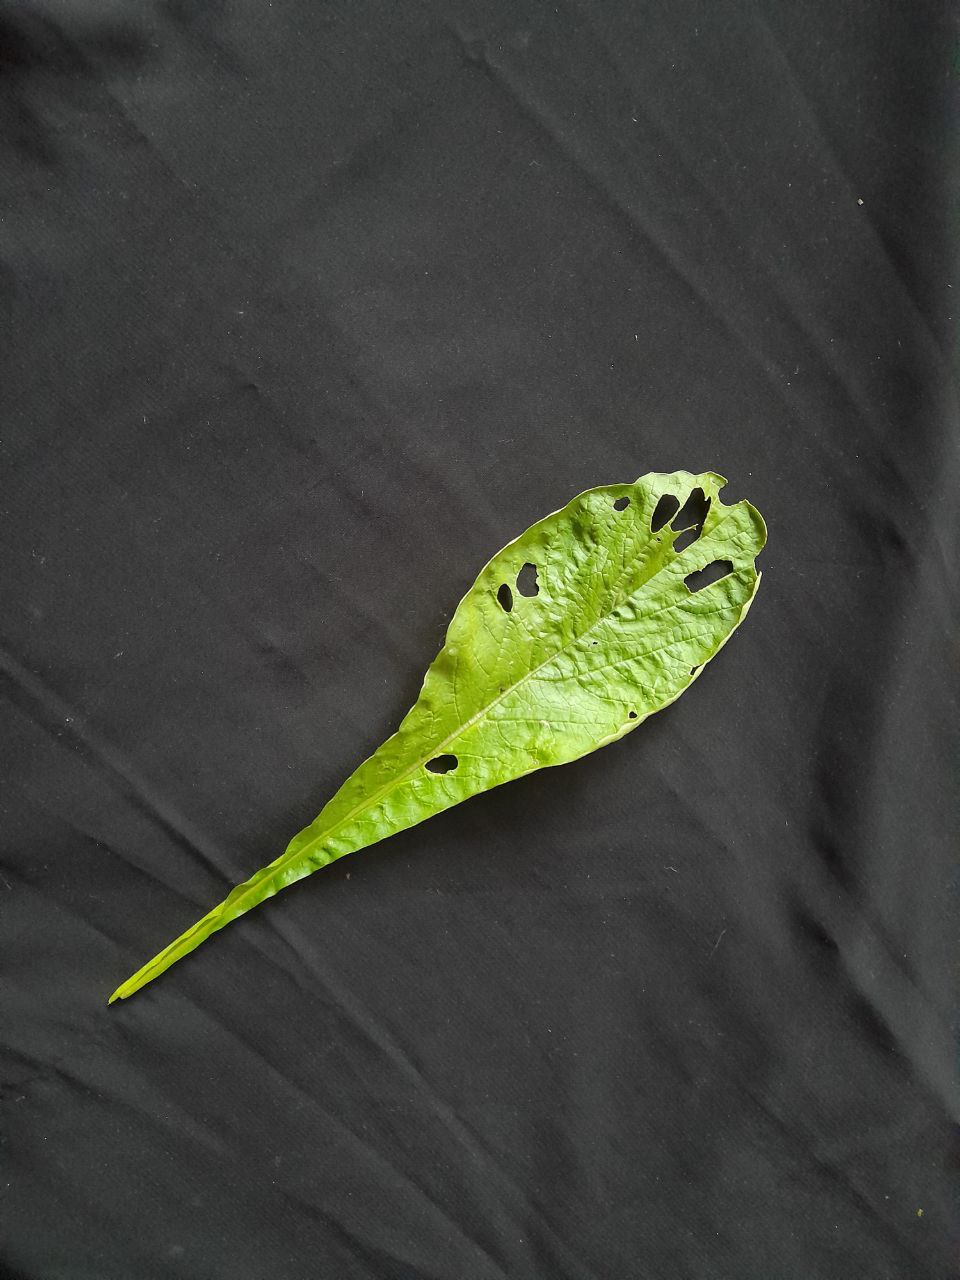
Label: flea beetle